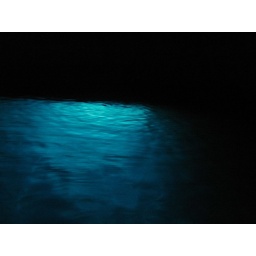
Green natural water caused by the light passing through the rocks